Democritus

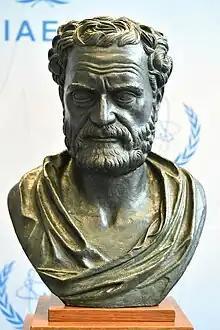
2020 bust of Democritus presented to the International Atomic Energy Agency by Greece

In his ethical philosophy Democritus considered the acquisition of peace of mind (εὐθυμία) as the end and ultimate object of our actions. This peace, this tranquillity of the mind, and freedom from fear (φόβος and δεισδαιμονία) and passion, is the last and fairest fruit of philosophical inquiry. Many of his ethical writings referenced this idea and its establishment, and the fragments relating to this question are full of the most genuine practical wisdom. Abstinence from too many occupations, a steady consideration of one's own powers, which prevents our attempting that which we cannot accomplish, moderation in prosperity and misfortune, were to him the principal means of acquiring the εὐθυμία. The noblest and purest ethical tendency, lastly, is manifest in his views on virtue and on good. Truly pious and beloved by the gods, he says, are only those who hate that which is wrong (ὅσοις ἐχθρὸν τὸ αδικεῖν). The purest joy and the truest happiness are only the fruit of the higher mental activity exerted in the endeavour to understand the nature of things, of the peace of mind arising from good actions, and of a clear conscience.